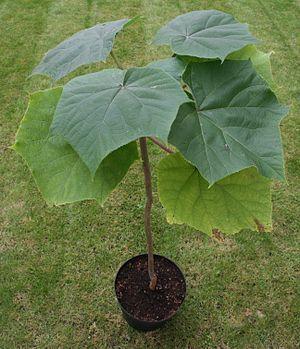
Paulownia est un genre d'arbres, les paulownias, de la famille des Paulowniacées, qui sont originaires de Chine et de Corée. Cette essence est principalement utilisée pour son bois, pour stabiliser les sols ou fournir du fourrage, mais aussi comme arbre d'ornement, notamment l'espèce communément nommée paulownia : Paulownia tomentosa. Le Paulownia est aussi surnommé "arbre impérial".